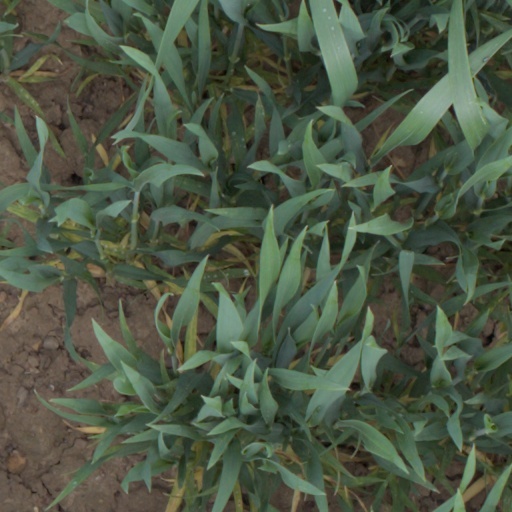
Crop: wheat